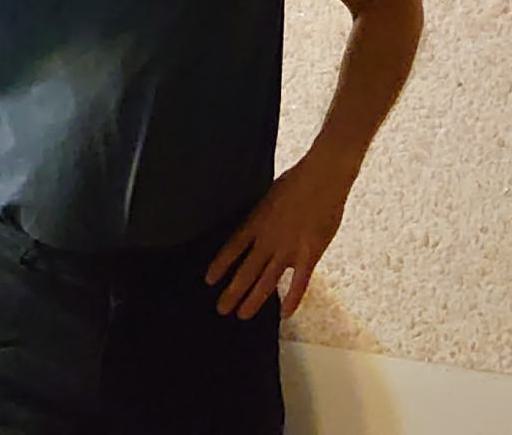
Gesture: no_gesture